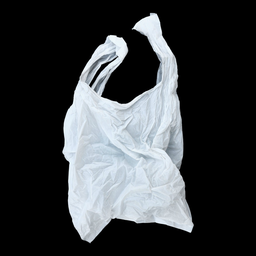
Label: plastic